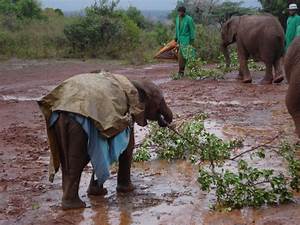
Label: elefante